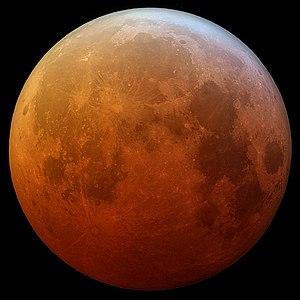
L'éclipse de lune du 21 janvier 2019 est une éclipse totale de Lune. C'est la première éclipse lunaire de l'année 2019.